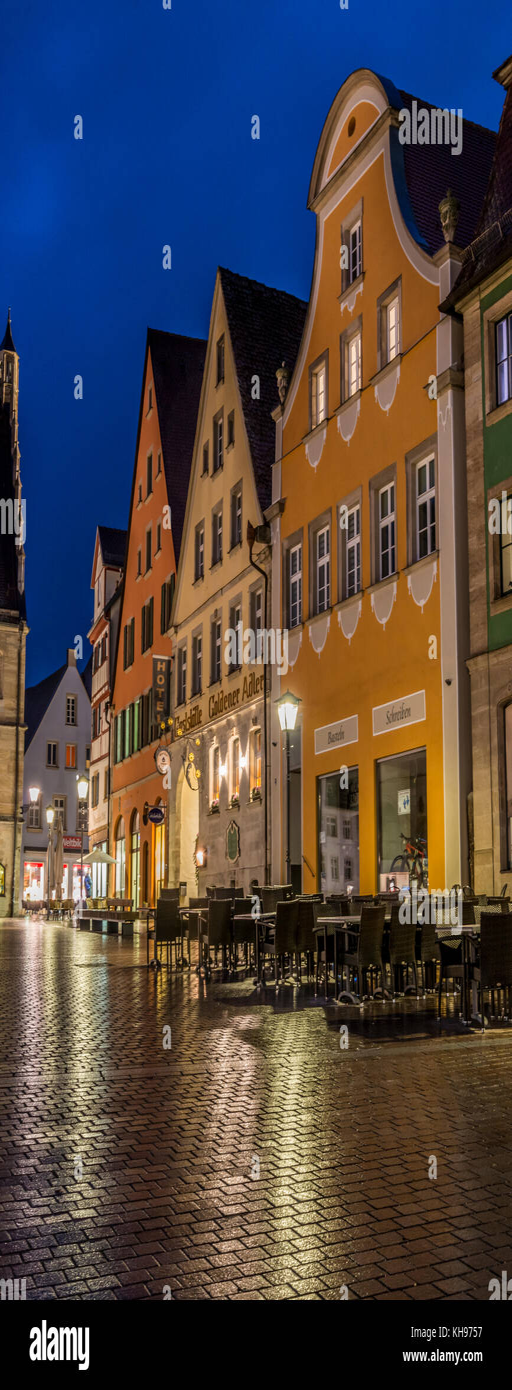
street scenes in the old medieval city